Miramichi Valley High School

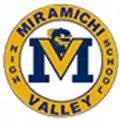

Miramichi Valley High School is one of two public, English language high schools in the city of Miramichi, New Brunswick, Canada. It serves principally residents from the north side of the Miramichi River, both from the city of Miramichi, and smaller communities distributed from Tabusintac in the east, to Upper Blackville in the west. The school opened its doors in January 1972 to students in grades 10–12, with Charles Hubbard as principal. In 1994 grade 9 classes were added. The school's mascot is Samoo the Pulamoo, a boxing Salmon.